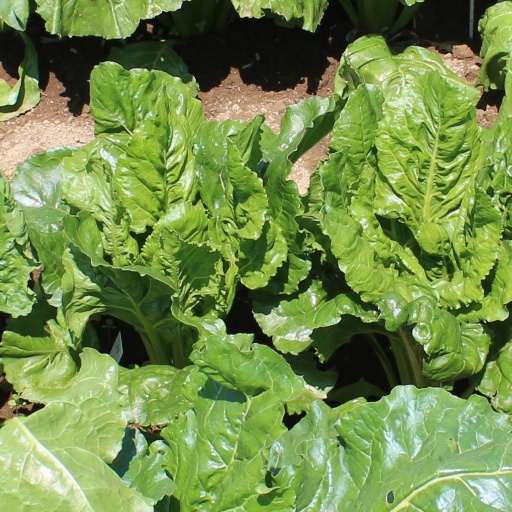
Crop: sugar beet